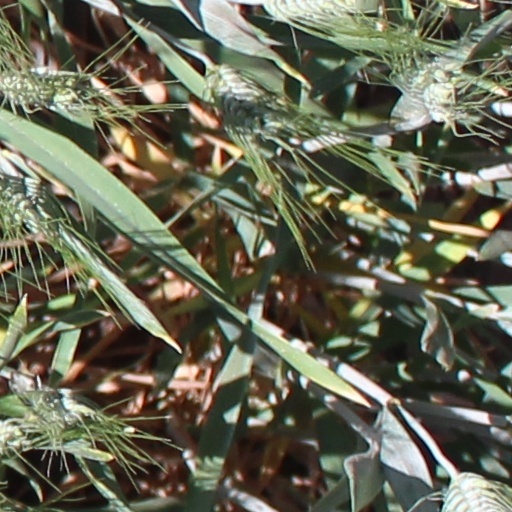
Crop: wheat